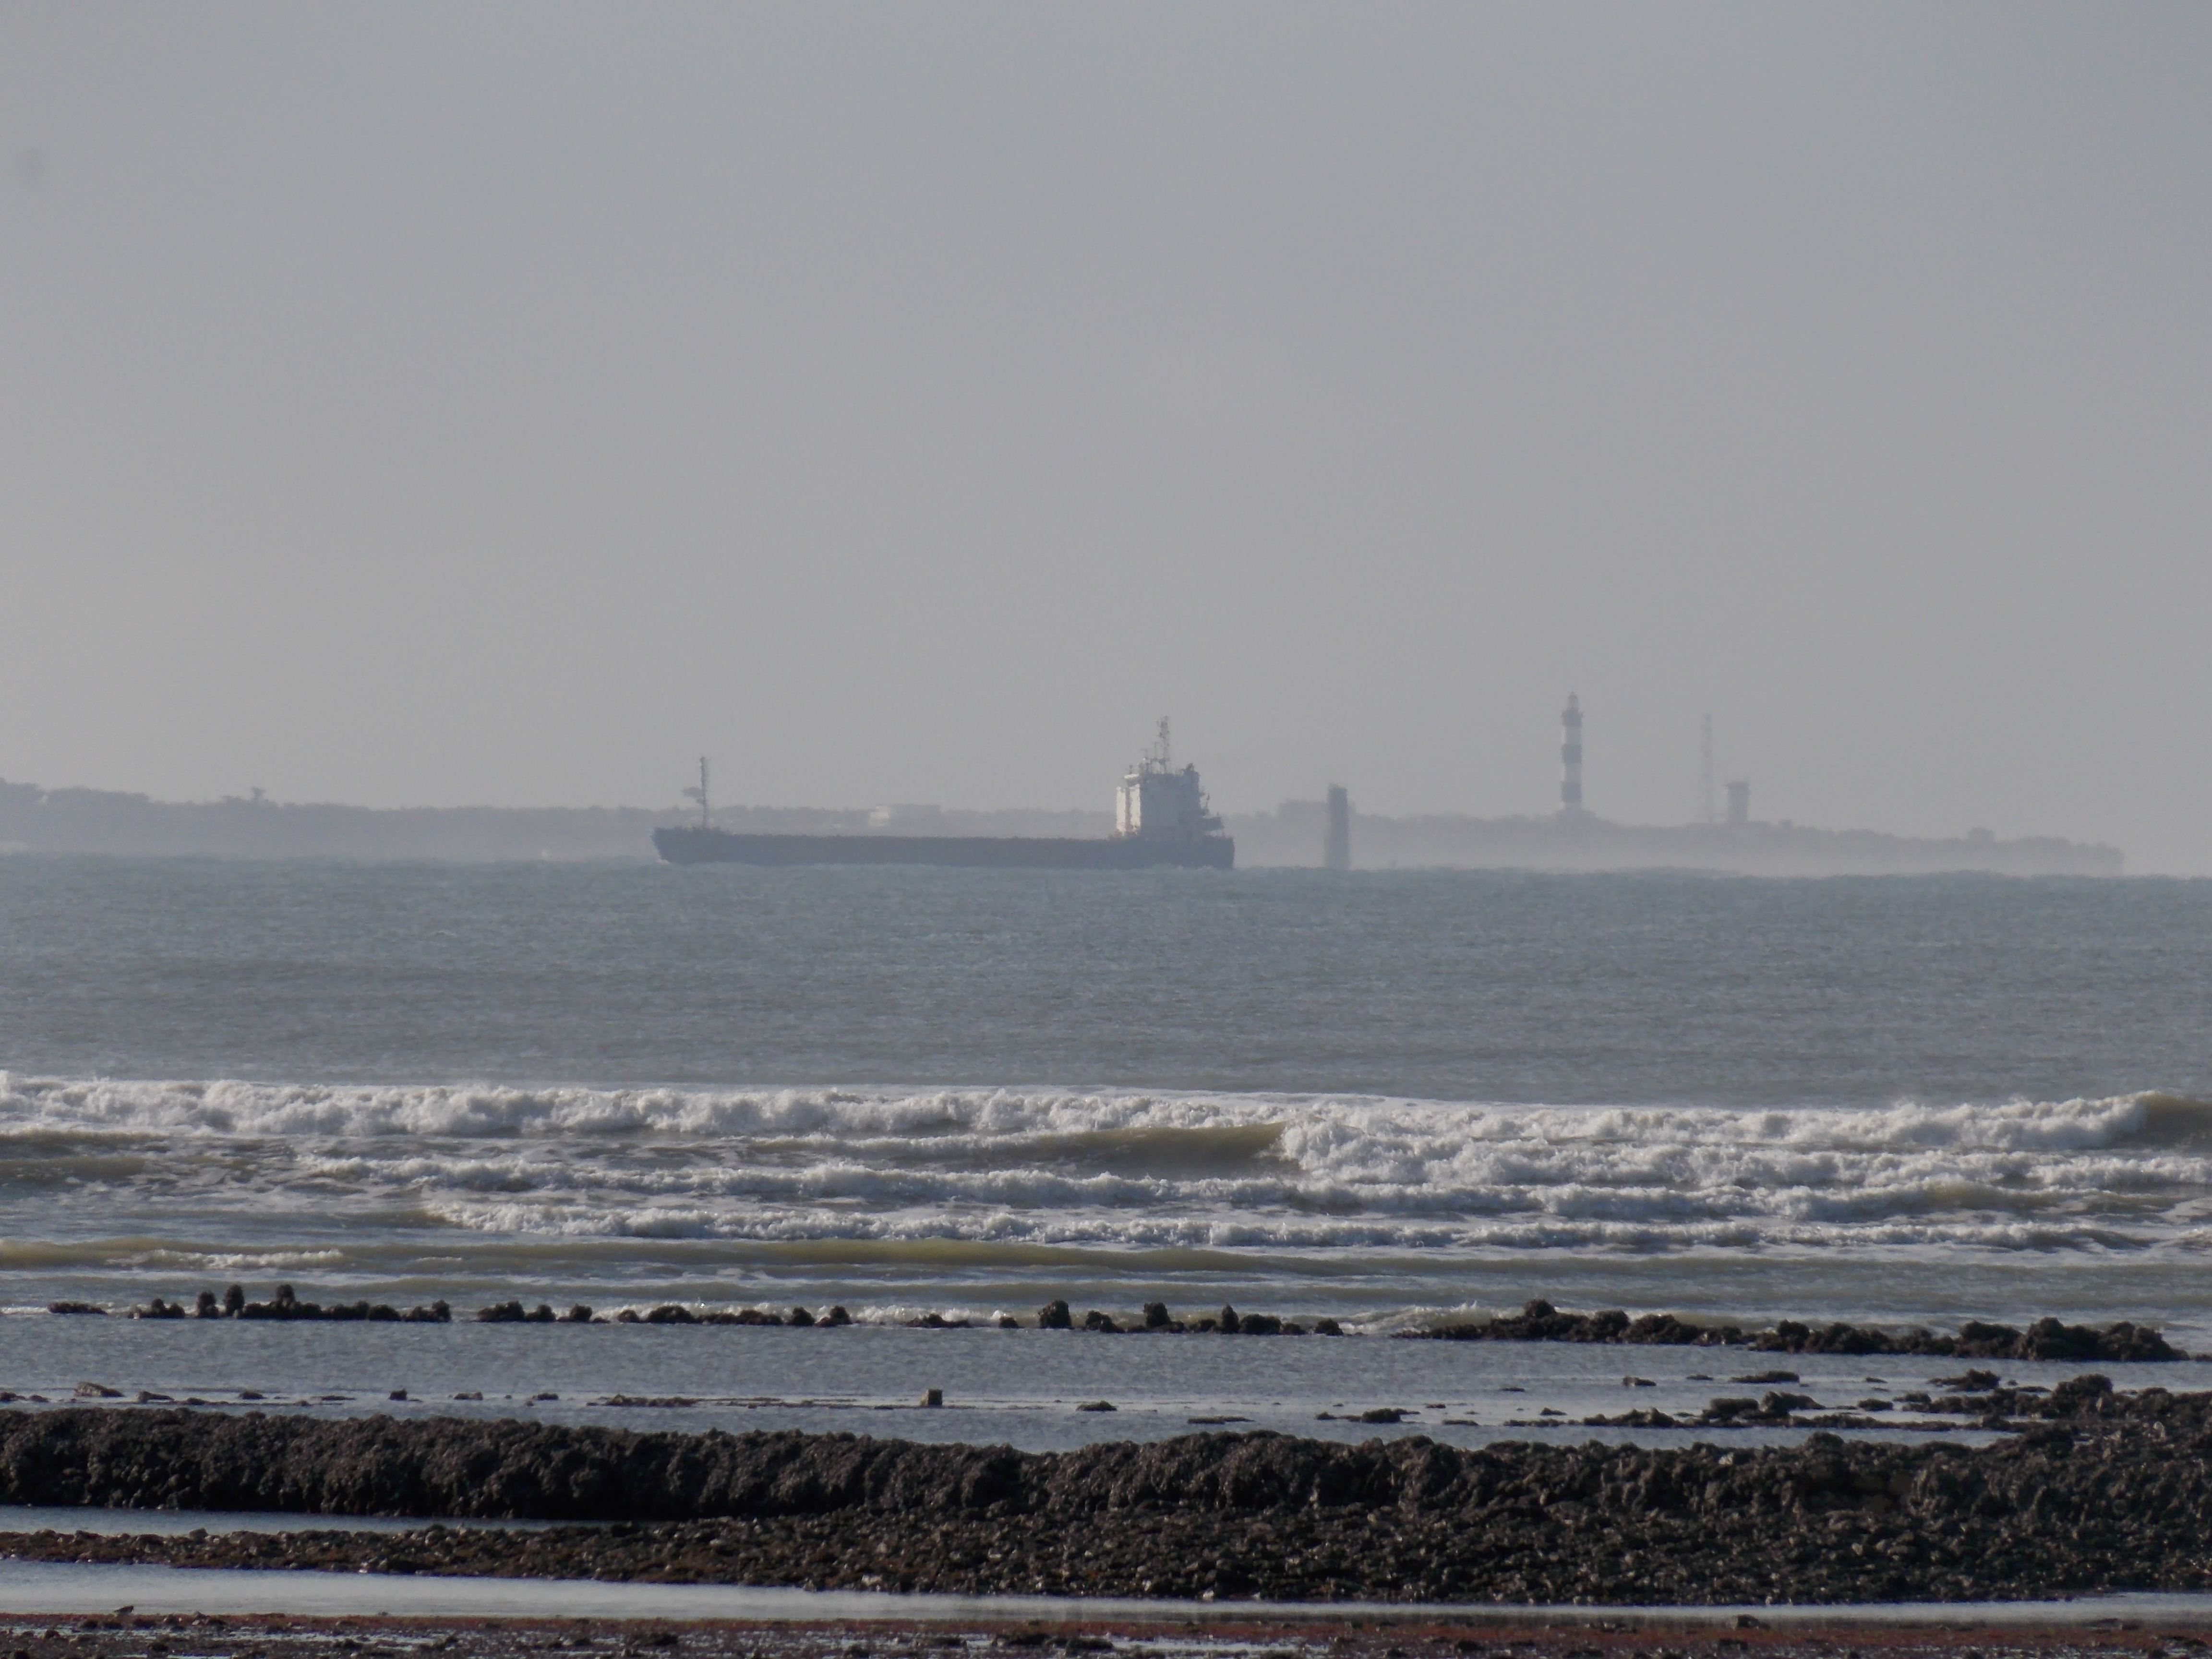
ship, oil tanker, sea, ocean, harbor, light house, cranes, waves, beach, water, sky, france, la rochelle, body of water, fluid, coastal and oceanic landforms, liquid, watercraft, waterway, boat, shore, atmospheric phenomenon, coast, tank ship, wind wave, cargo ship, naval architecture, wetland, wave, bulk carrier, channel, tide, mudflat, water transportation, sound, fog, haze, freight transport, motor ship